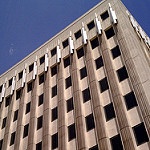
Scene: Outdoor